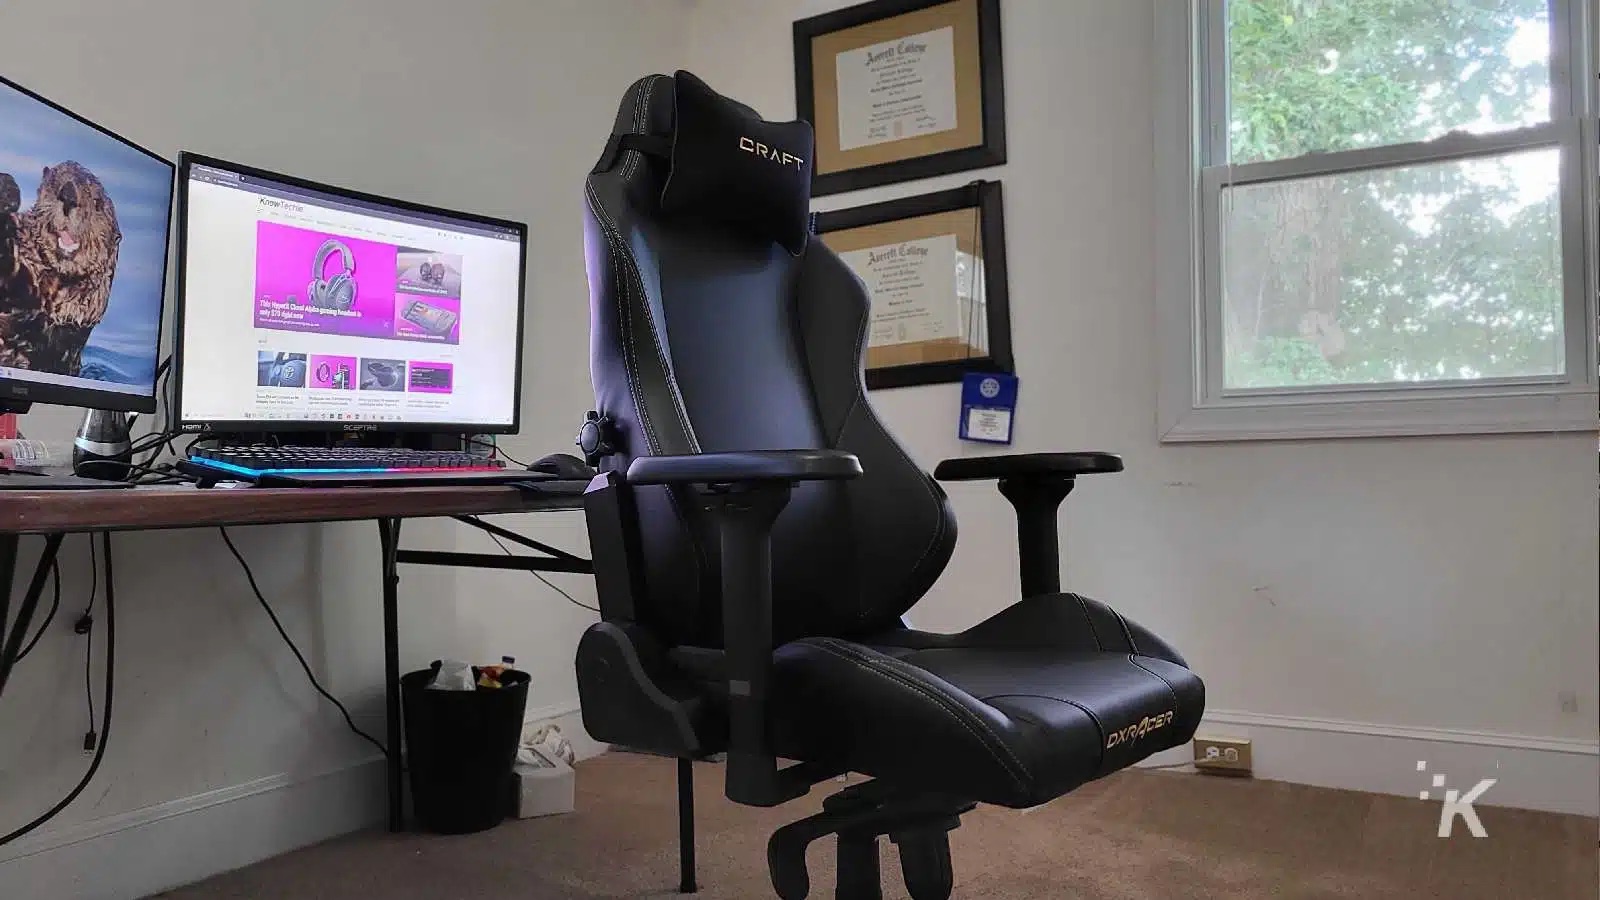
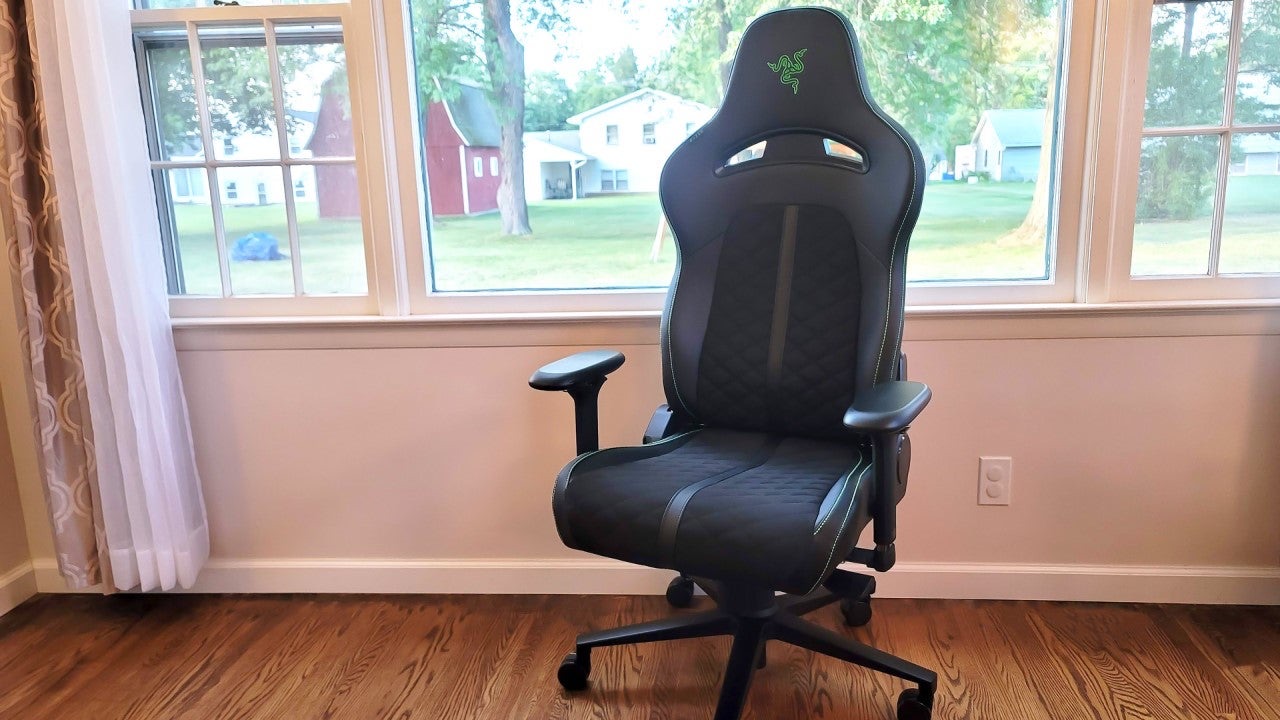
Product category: items_chair
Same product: no